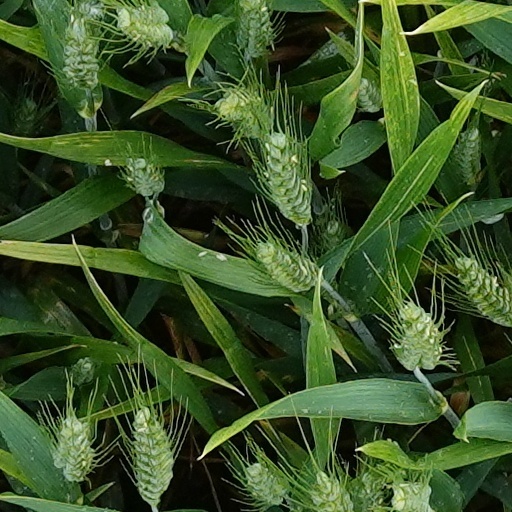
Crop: wheat